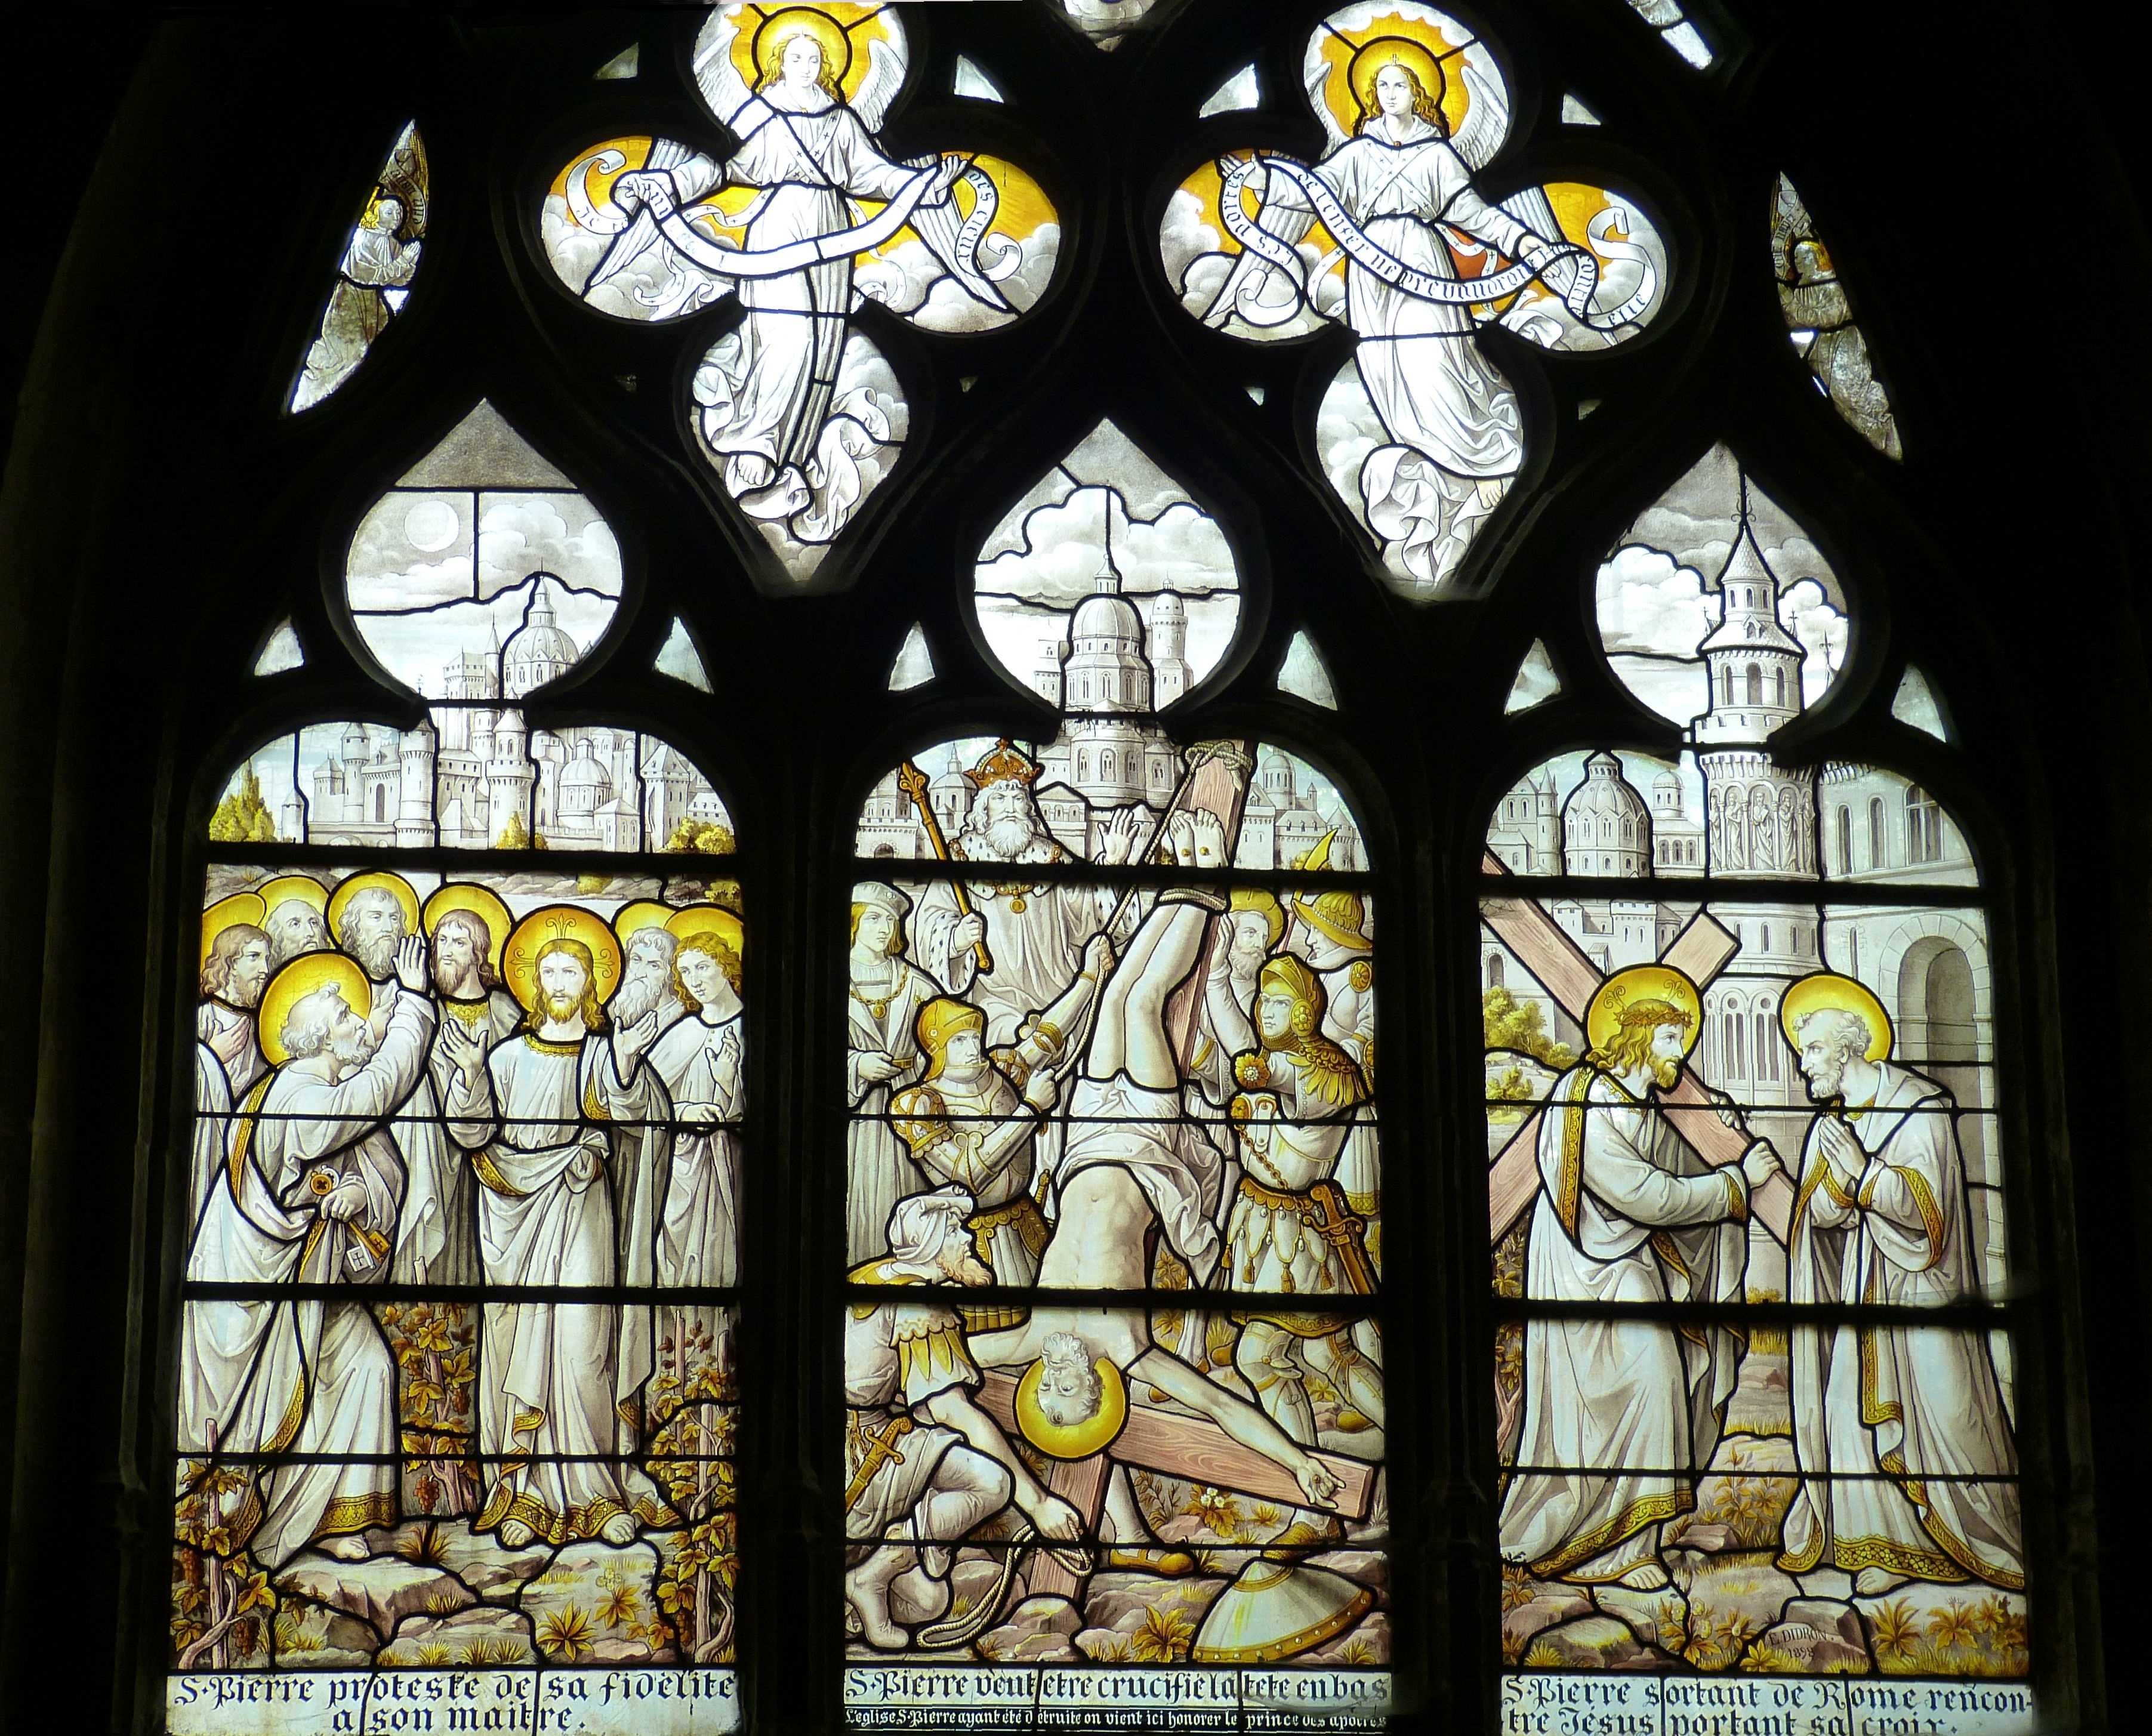
window, glass, church, cross, death, material, stained glass, christ, angel, faith, passion, jesus, crucifixion, historically, mourning, old window, suffering, church window, good friday, descent from the cross